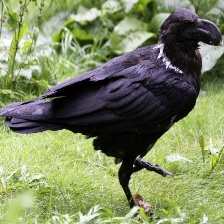
Species: WHITE NECKED RAVEN
Scientific name: CORVUS ALBICOLLIS